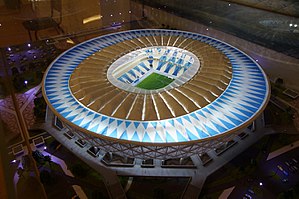
Volgograd Arena
Model af Volgograd Arena
Volgograd Arena er et fodboldstadion i Volgograd i Rusland, beliggende ved bredden af Volga-floden og ved foden af den bakke, der huser Moderlandet kalder-monumentet. Stadionet blev bygget op til Ruslands værtsskab ved VM i fodbold 2018, og blev indviet samme år. Det er desuden hjemmebane for klubben Rotor Volgograd.